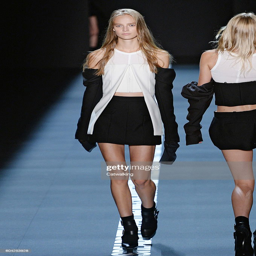
a model walks the runway at the summer fashion show during fashion week .